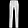
Label: Trouser